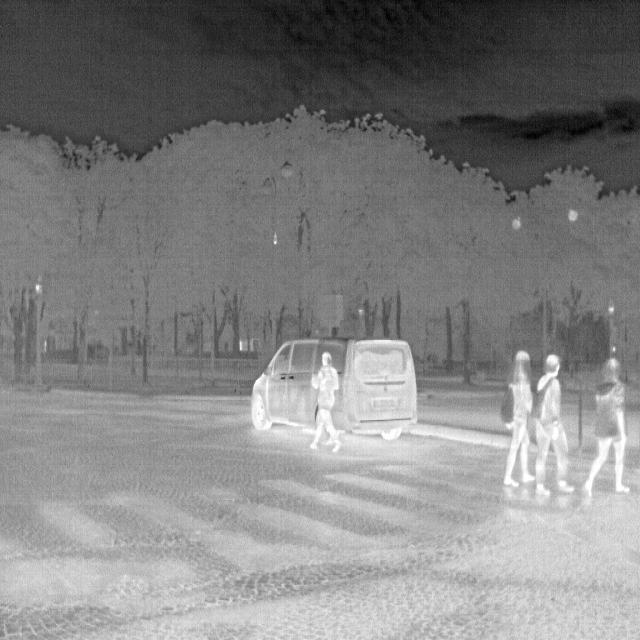
Detected objects:
label: person
label: person
label: person
label: person